Alfa Romeo 6C

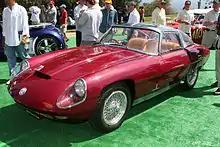
1960 Alfa Romeo Superflow IV

The 6C 2500 Coloniale was a staff car version of the third series 6C 2500. It was commissioned in 1938 by the Italian Ministry of Defence, for military use in the Italian colonies. Two prototypes of the 6C 2500 Coloniale were manufactured in 1939. One was shipped to Italian East Africa, where Giambattista Guidotti, winner of the 1937 Mille Miglia driving an Alfa Romeo 8C 2300 B, was instructed to conduct testing in the harsh operational conditions. The car was the first to be manufactured using technology developed by the renowned Carrozzeria Touring, the Superleggera. The car had two spare wheels, a fuel tank of 120 litres and four additional reserve tanks with a capacity of 70 litres of gasoline. In addition there was a locking differential, engaged from the dashboard by the driver. Regular production began in 1941 and the first batch of 150 vehicles was delivered between 1941 and 1942; production was then halted due to war events Total production amounted to 150 series cars plus two prototypes.